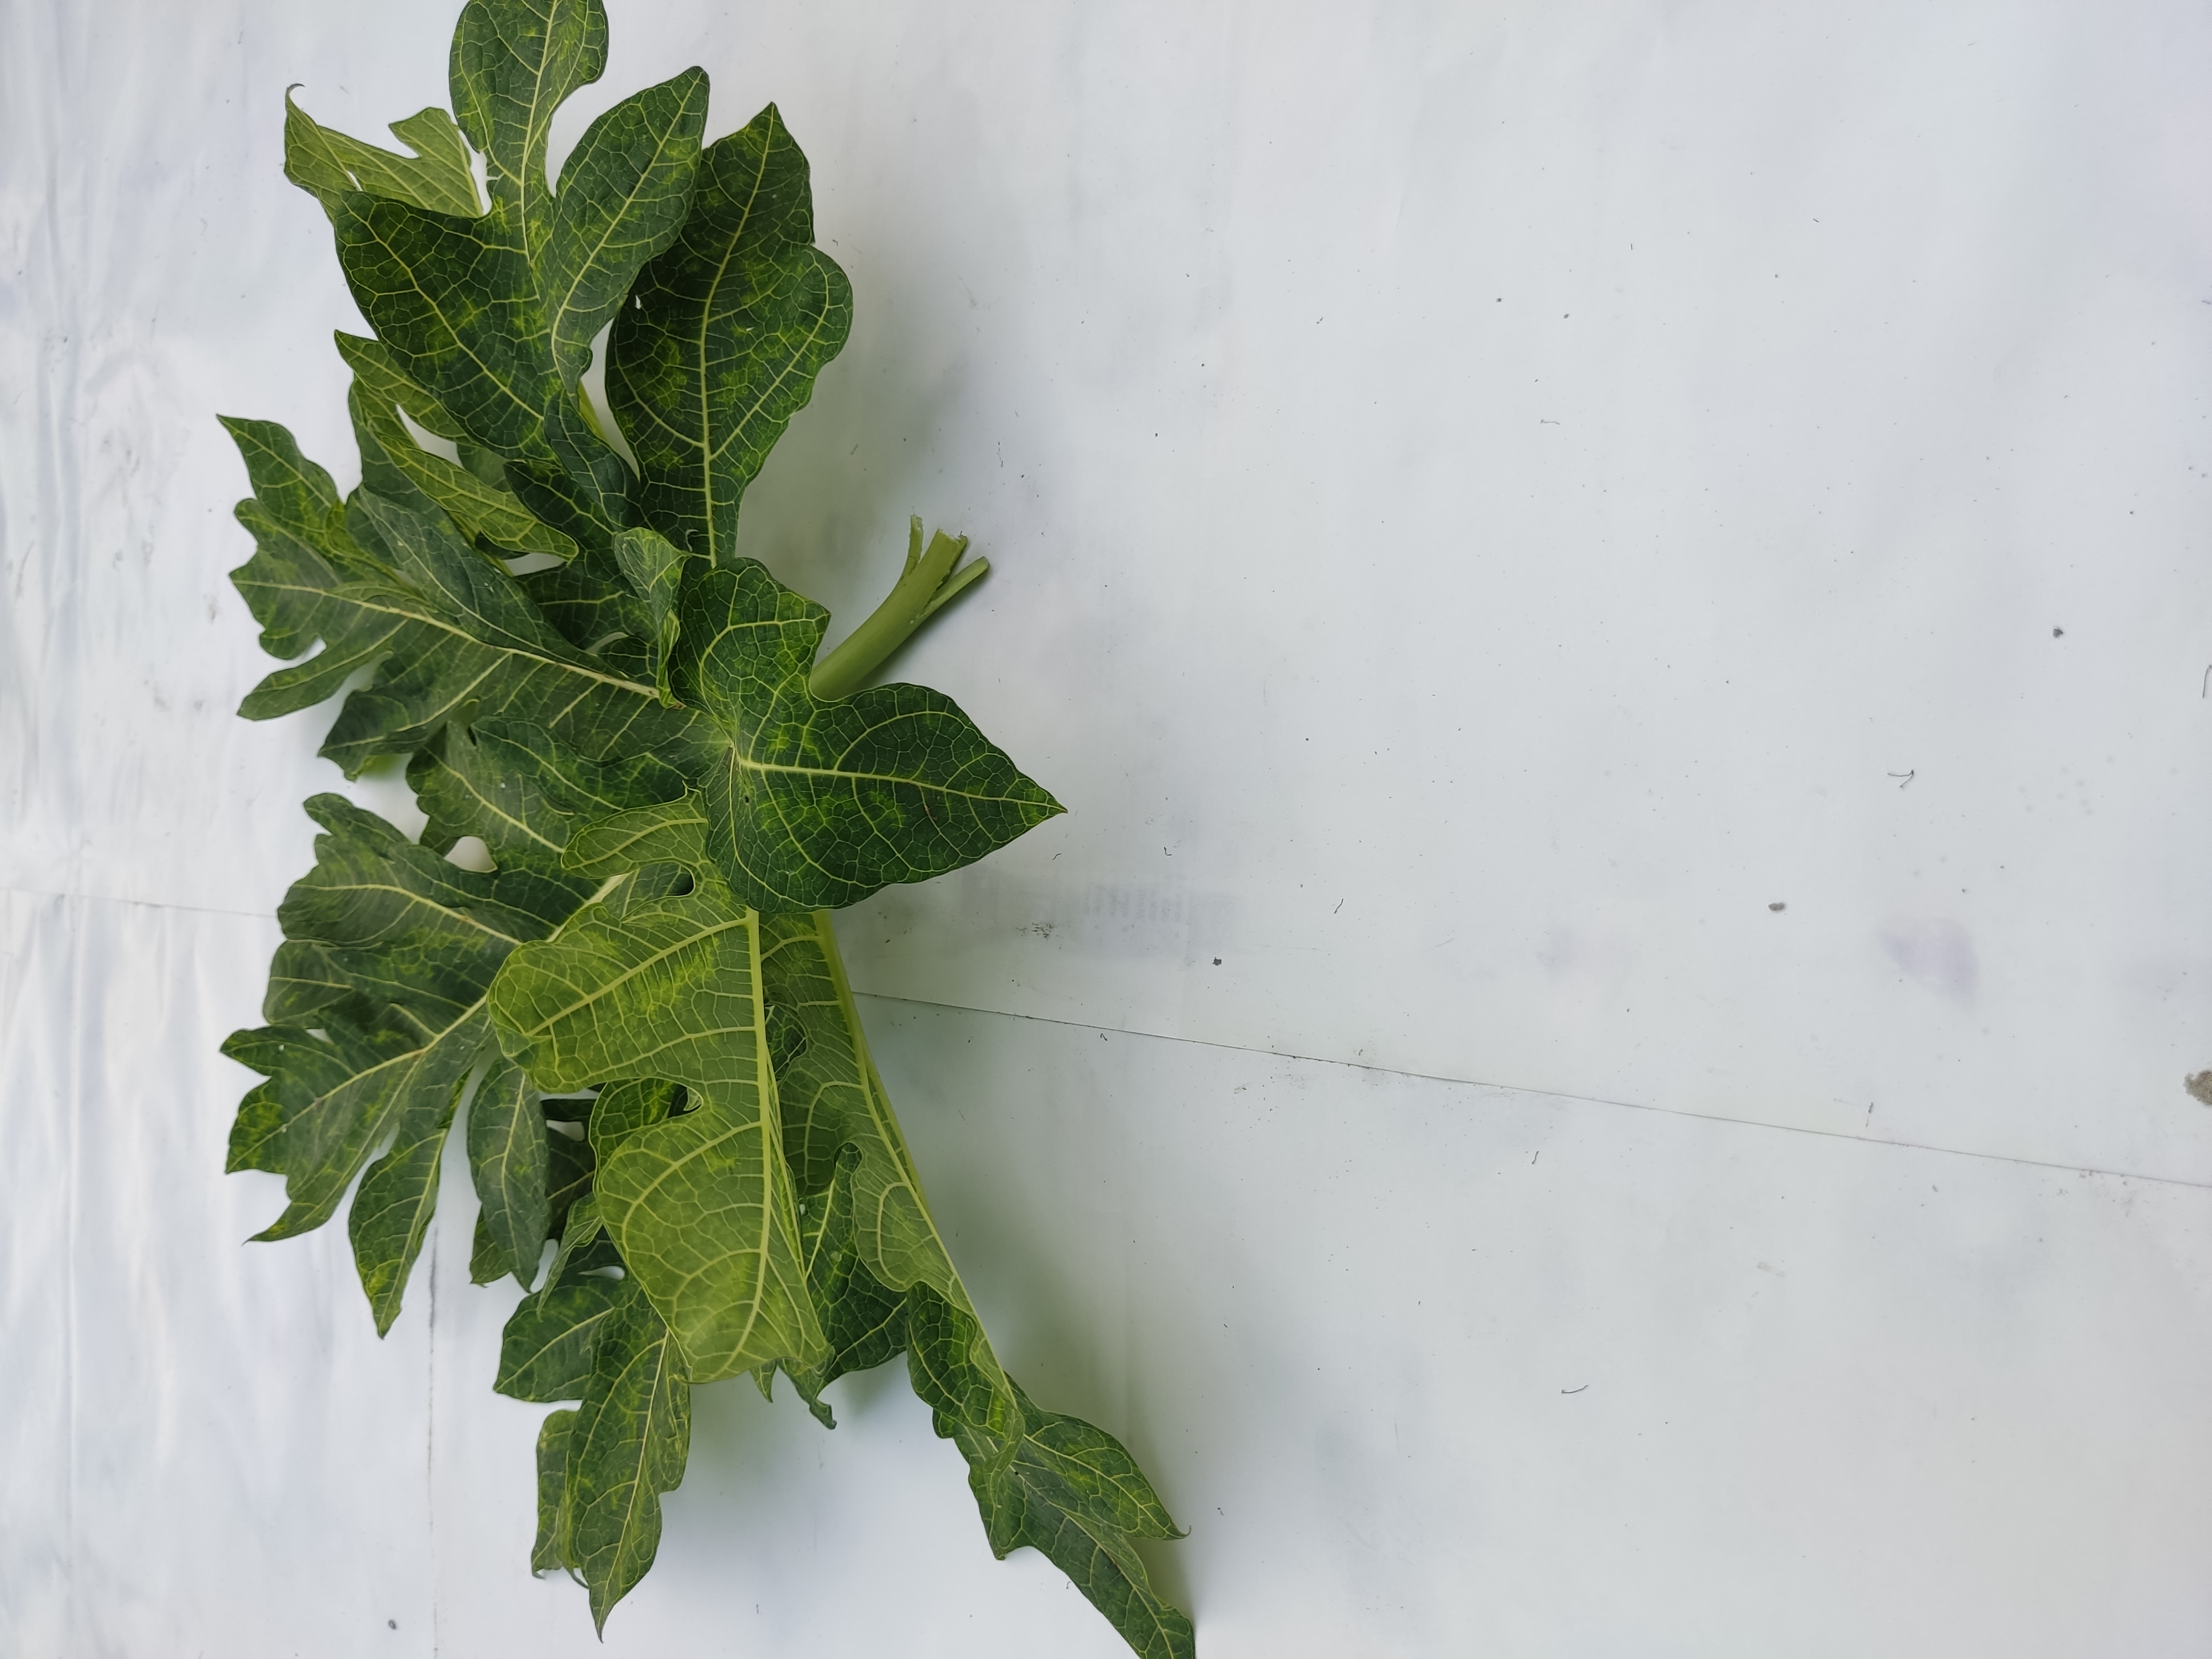
Label: Mosaic